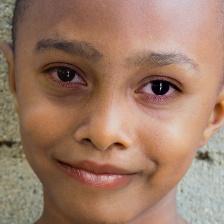
Label: faces